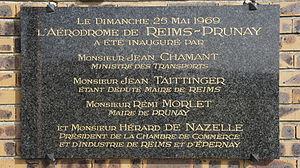
Plaque d'inauguration de l'aéro-club de Reims Prunay .
L’aérodrome de Reims - Prunay est un aérodrome civil, ouvert à la circulation aérienne publique, situé sur la commune de Prunay à 10 km à l’est-sud-est de Reims dans la Marne.